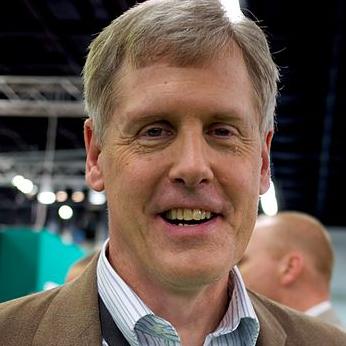
Age: 59